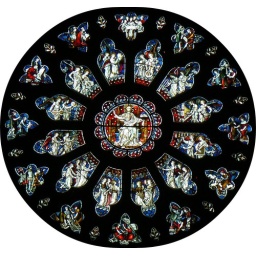
Stained glass window in Bristol Cathedral